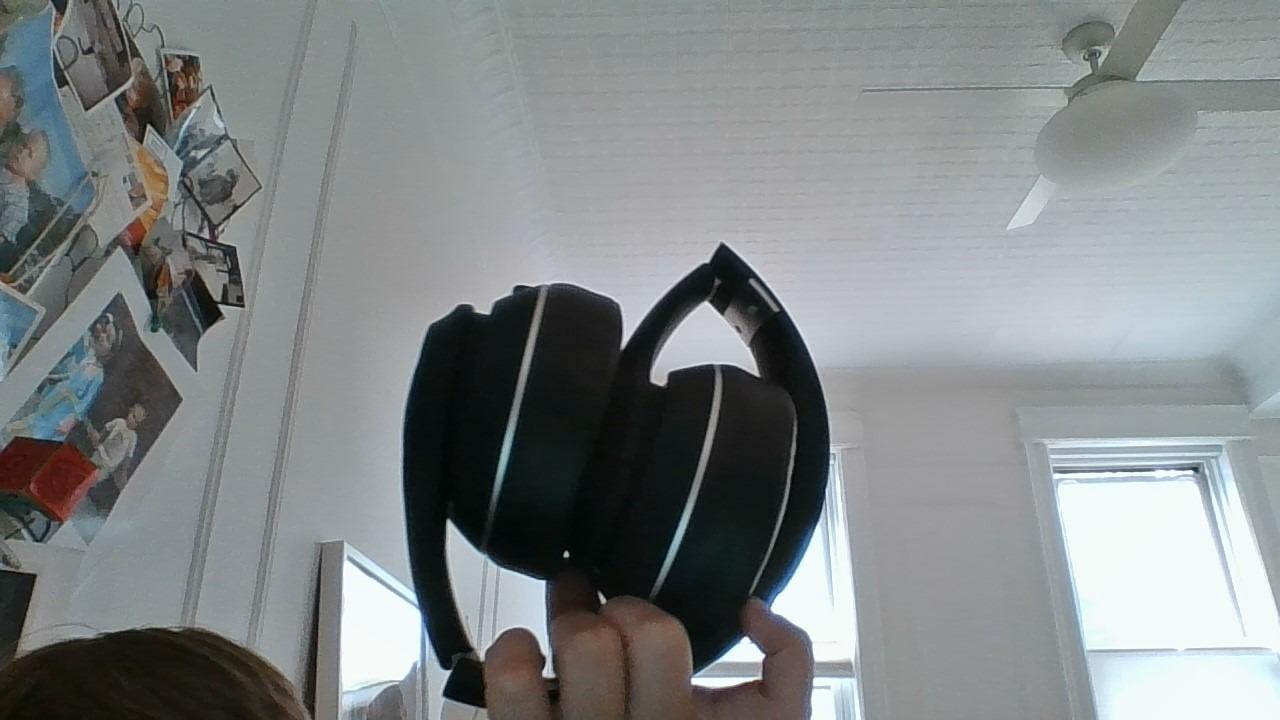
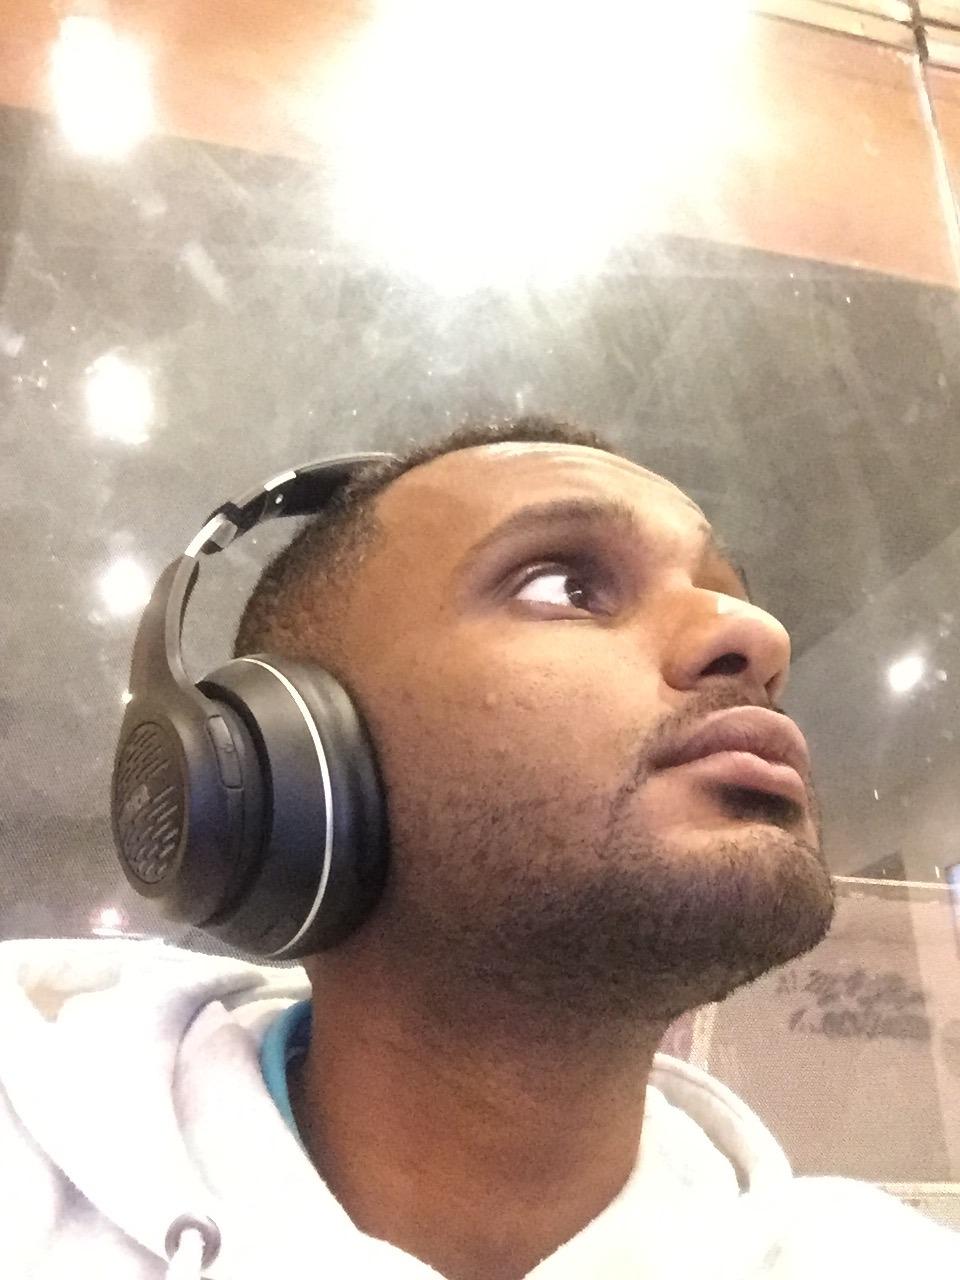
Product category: headphones
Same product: yes